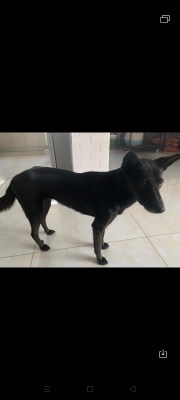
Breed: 3336-n000121-chinese_rural_dog